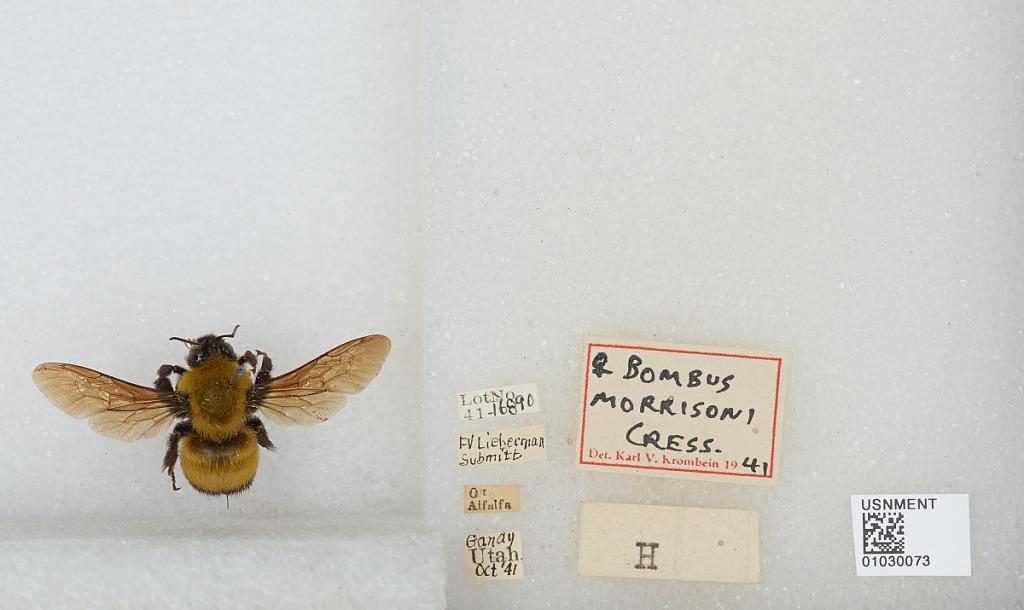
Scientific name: Bombus (Separatobombus) morrisoni Cresson
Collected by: F. Lieberman
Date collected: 1941-10-
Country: United States
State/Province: Utah
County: Millard
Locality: Gandy
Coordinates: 39.45, -113.983
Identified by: Krombein, Karl V.